Julio Donisa

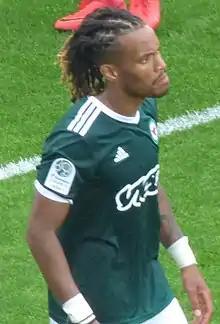
Donisa with Red Star in 2018

Julio Kenny Donisa (born 15 January 1994) is a professional footballer who plays as a forward for Championnat National 3 club Sablé. Born in France, he formerly represented the Martinique national team before switching to represent the Madagascar national team.